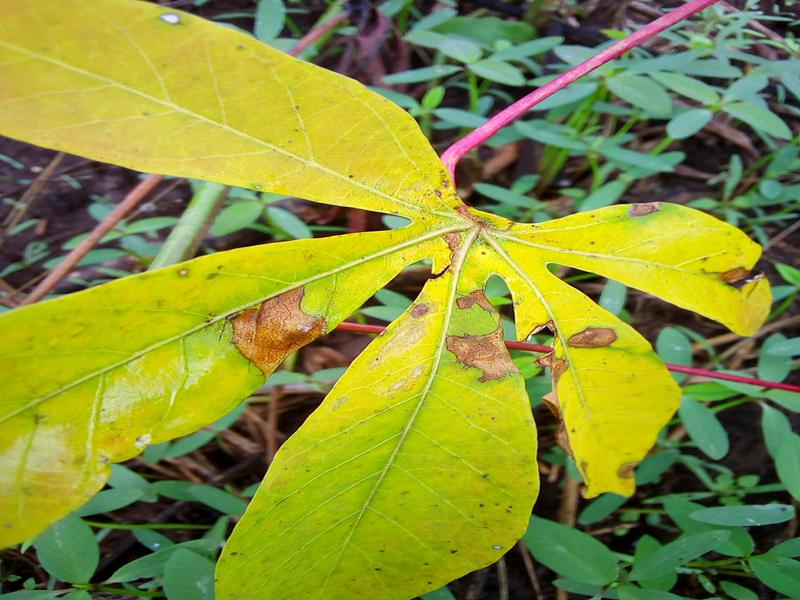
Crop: cassava
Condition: bacterial_blight